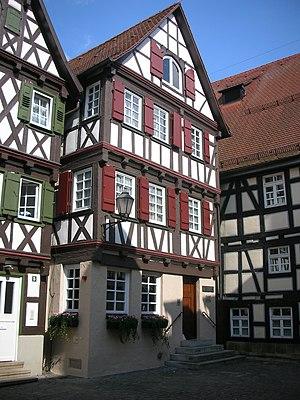
Schorndorf, Allemagne: Maison natale de Gottlieb Daimler